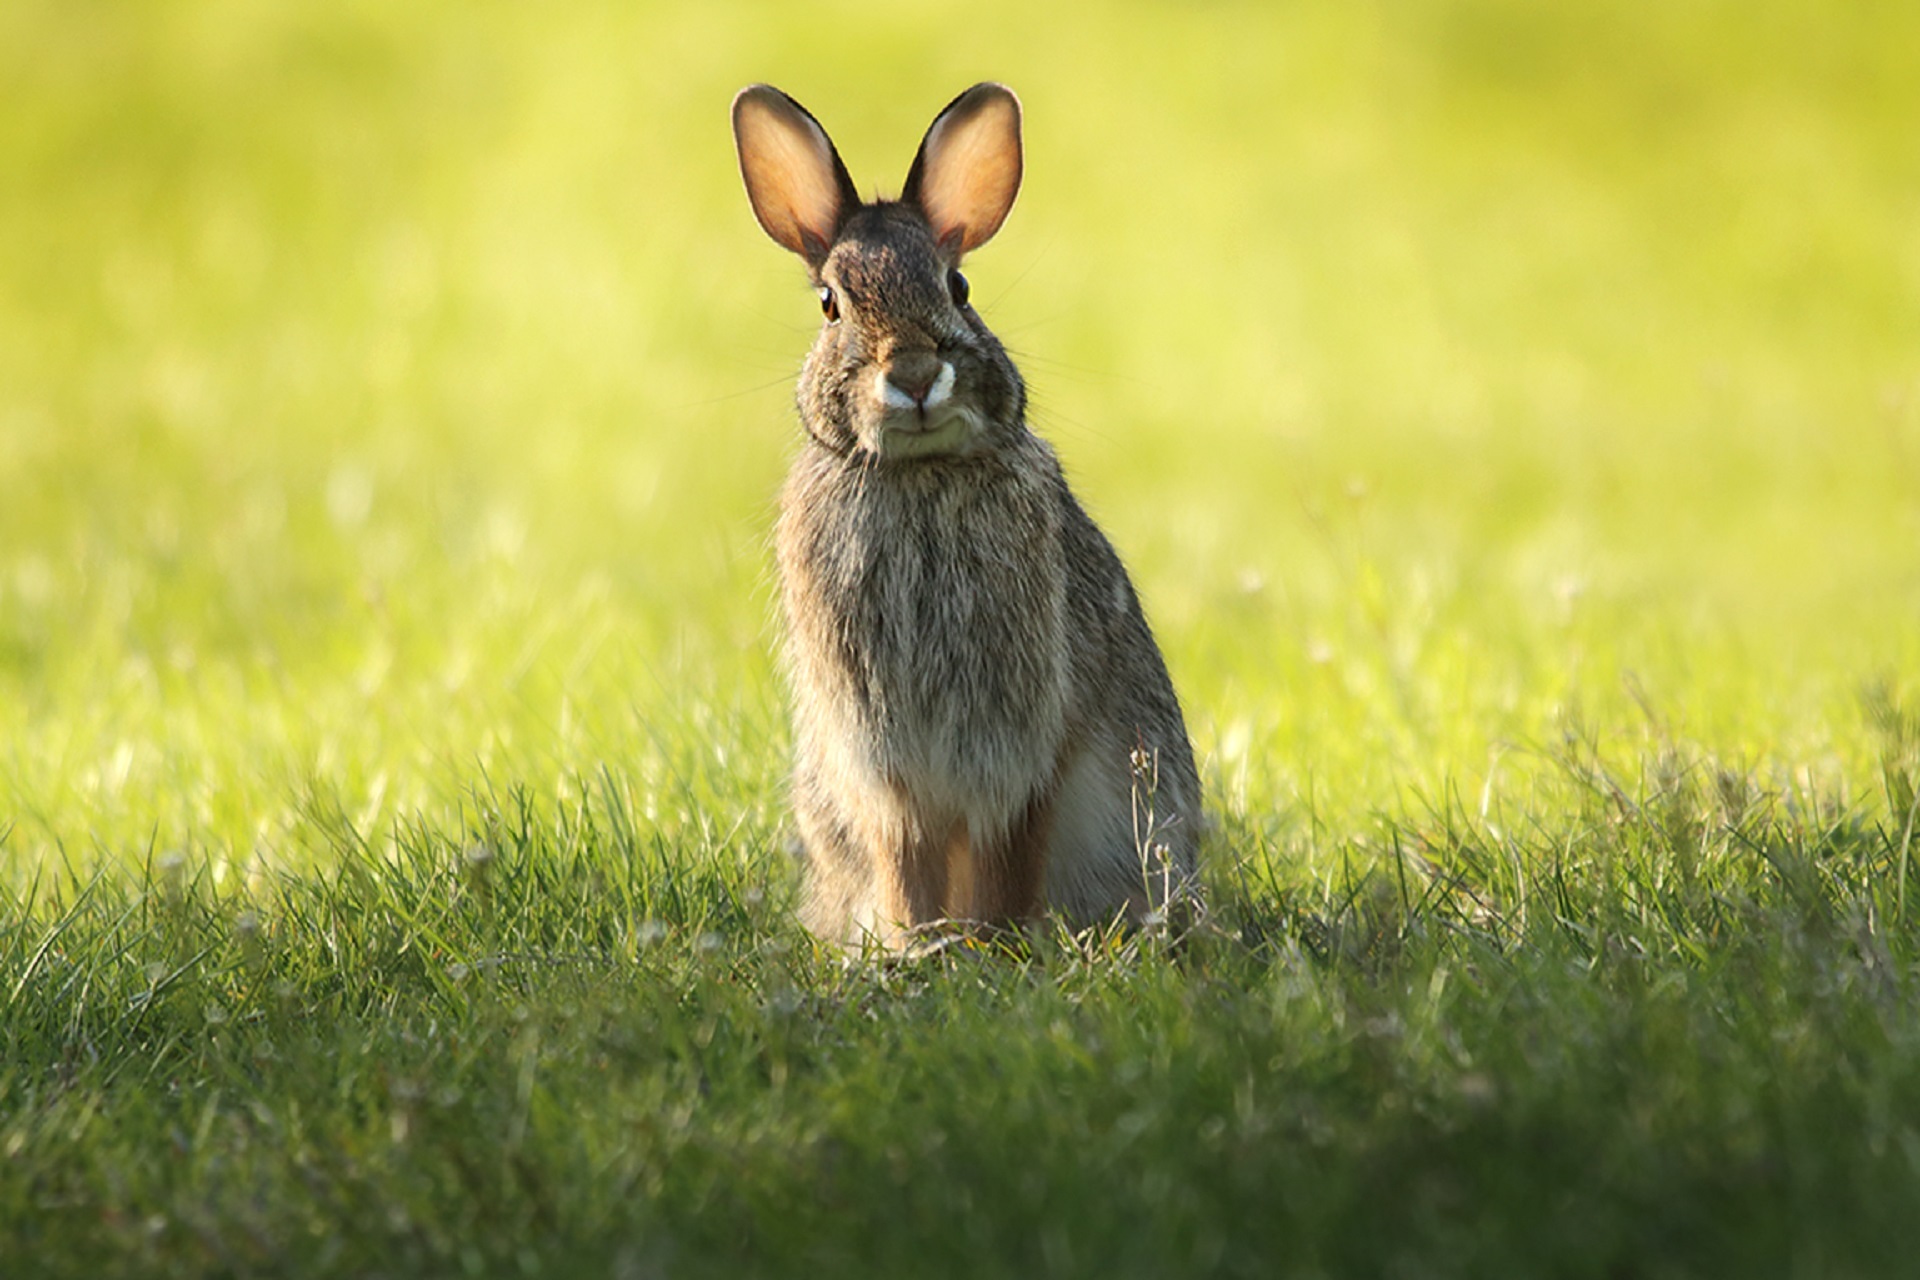
nature, grass, lawn, meadow, prairie, cute, looking, wildlife, wild, portrait, fluffy, pasture, sitting, mammal, gray, fauna, rabbit, kangaroo, hare, grassland, ears, vertebrate, marsupial, curious, jackrabbit, domestic rabbit, macropodidae, rabits and hares